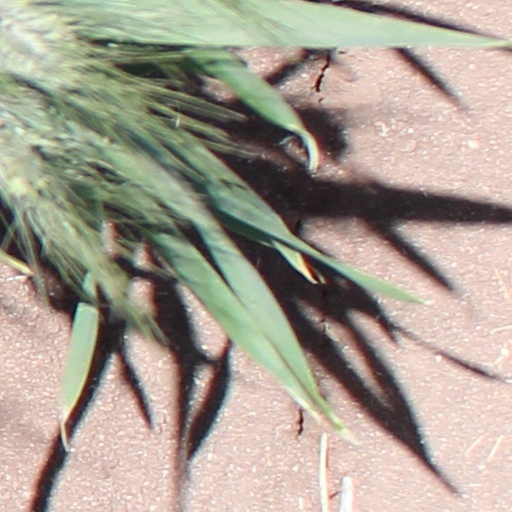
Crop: wheat